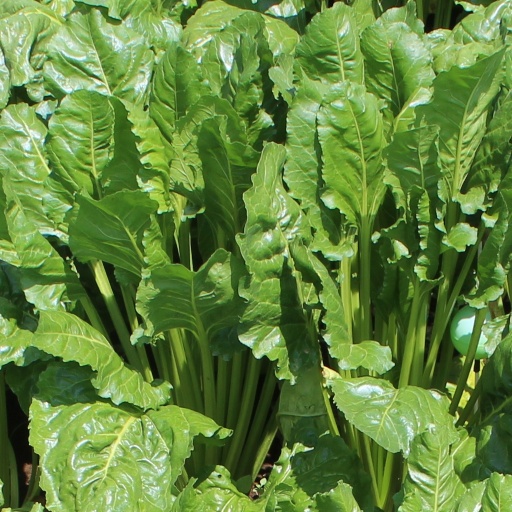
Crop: sugar beet